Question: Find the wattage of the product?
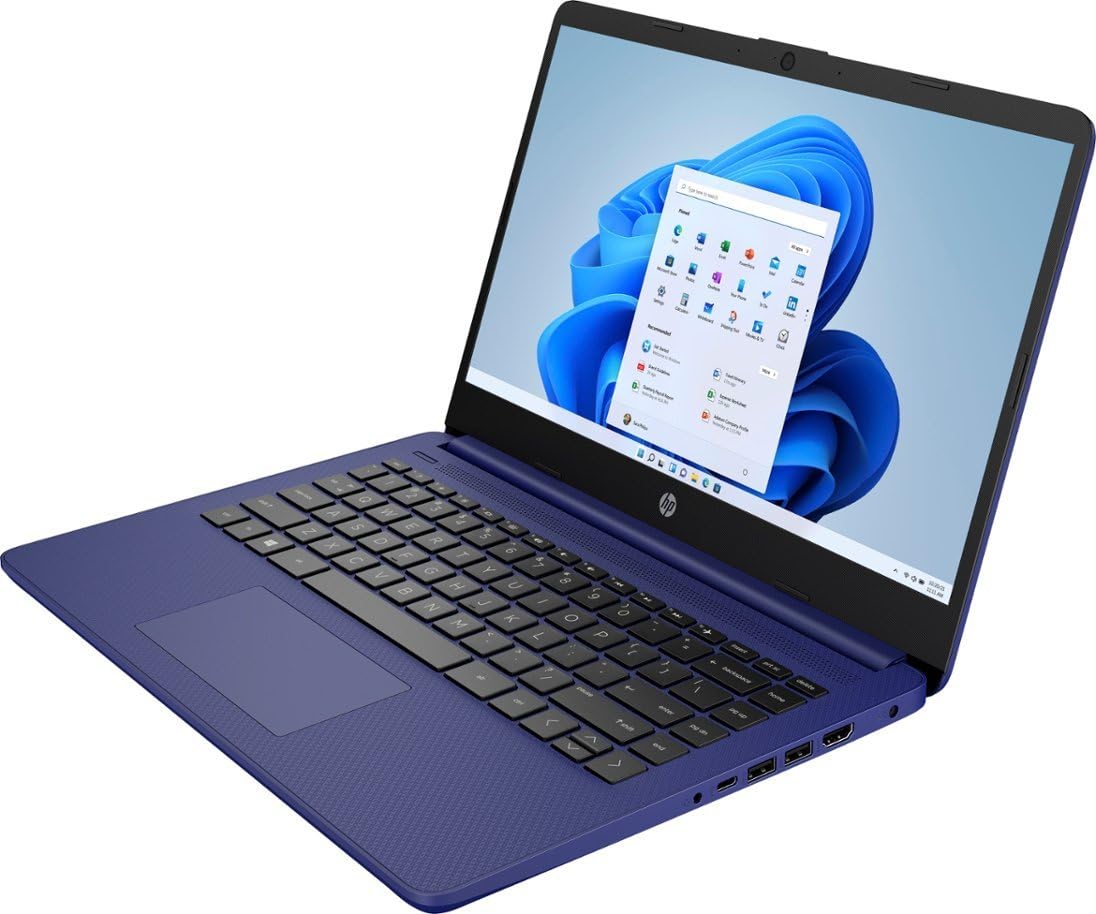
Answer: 25.0 horsepower